Battle of Slobozia

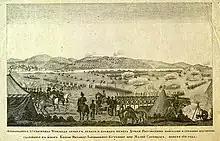
The capture of the Ottoman army at Slobozia

The Battle of Slobozia was fought between Russia and the Ottoman Empire as a part of the Napoleonic Wars during the Russo-Turkish War of 1806–1812. The primary battle occurred on the left bank of the Danube River near the small village of Slobozia in Wallachia. Four miles to the southeast on the right bank of the Danube was the Ottoman fortress at Rusçuk. The Russian investment of the Ottoman forces at Slobozia including the final battle lasted approximately two and half months from 28 August to 14 November 1811, ending when Russian Commander Mikhail Kutuzov ultimately accepted the surrender of the Ottoman forces commanded by Ahmed Pasha.